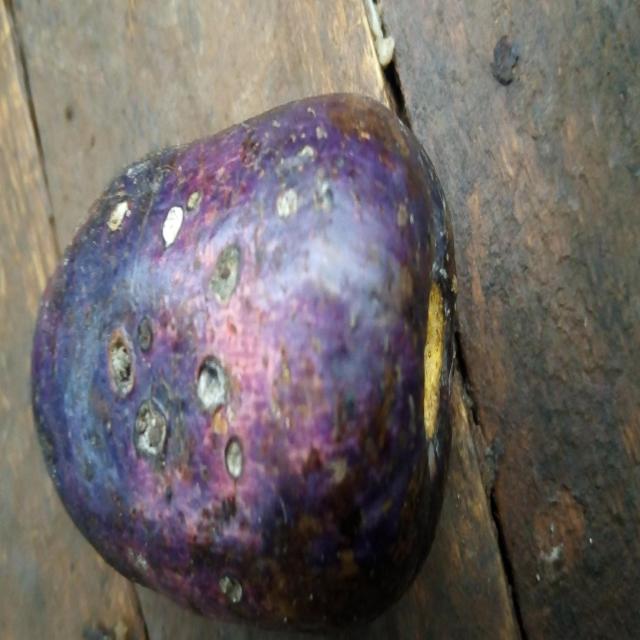
Plum grade: spotted